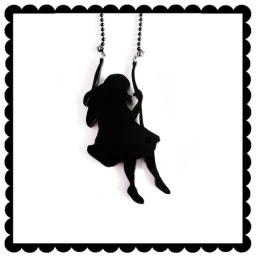
girl on a swing necklaces in black maggie angus jewellery